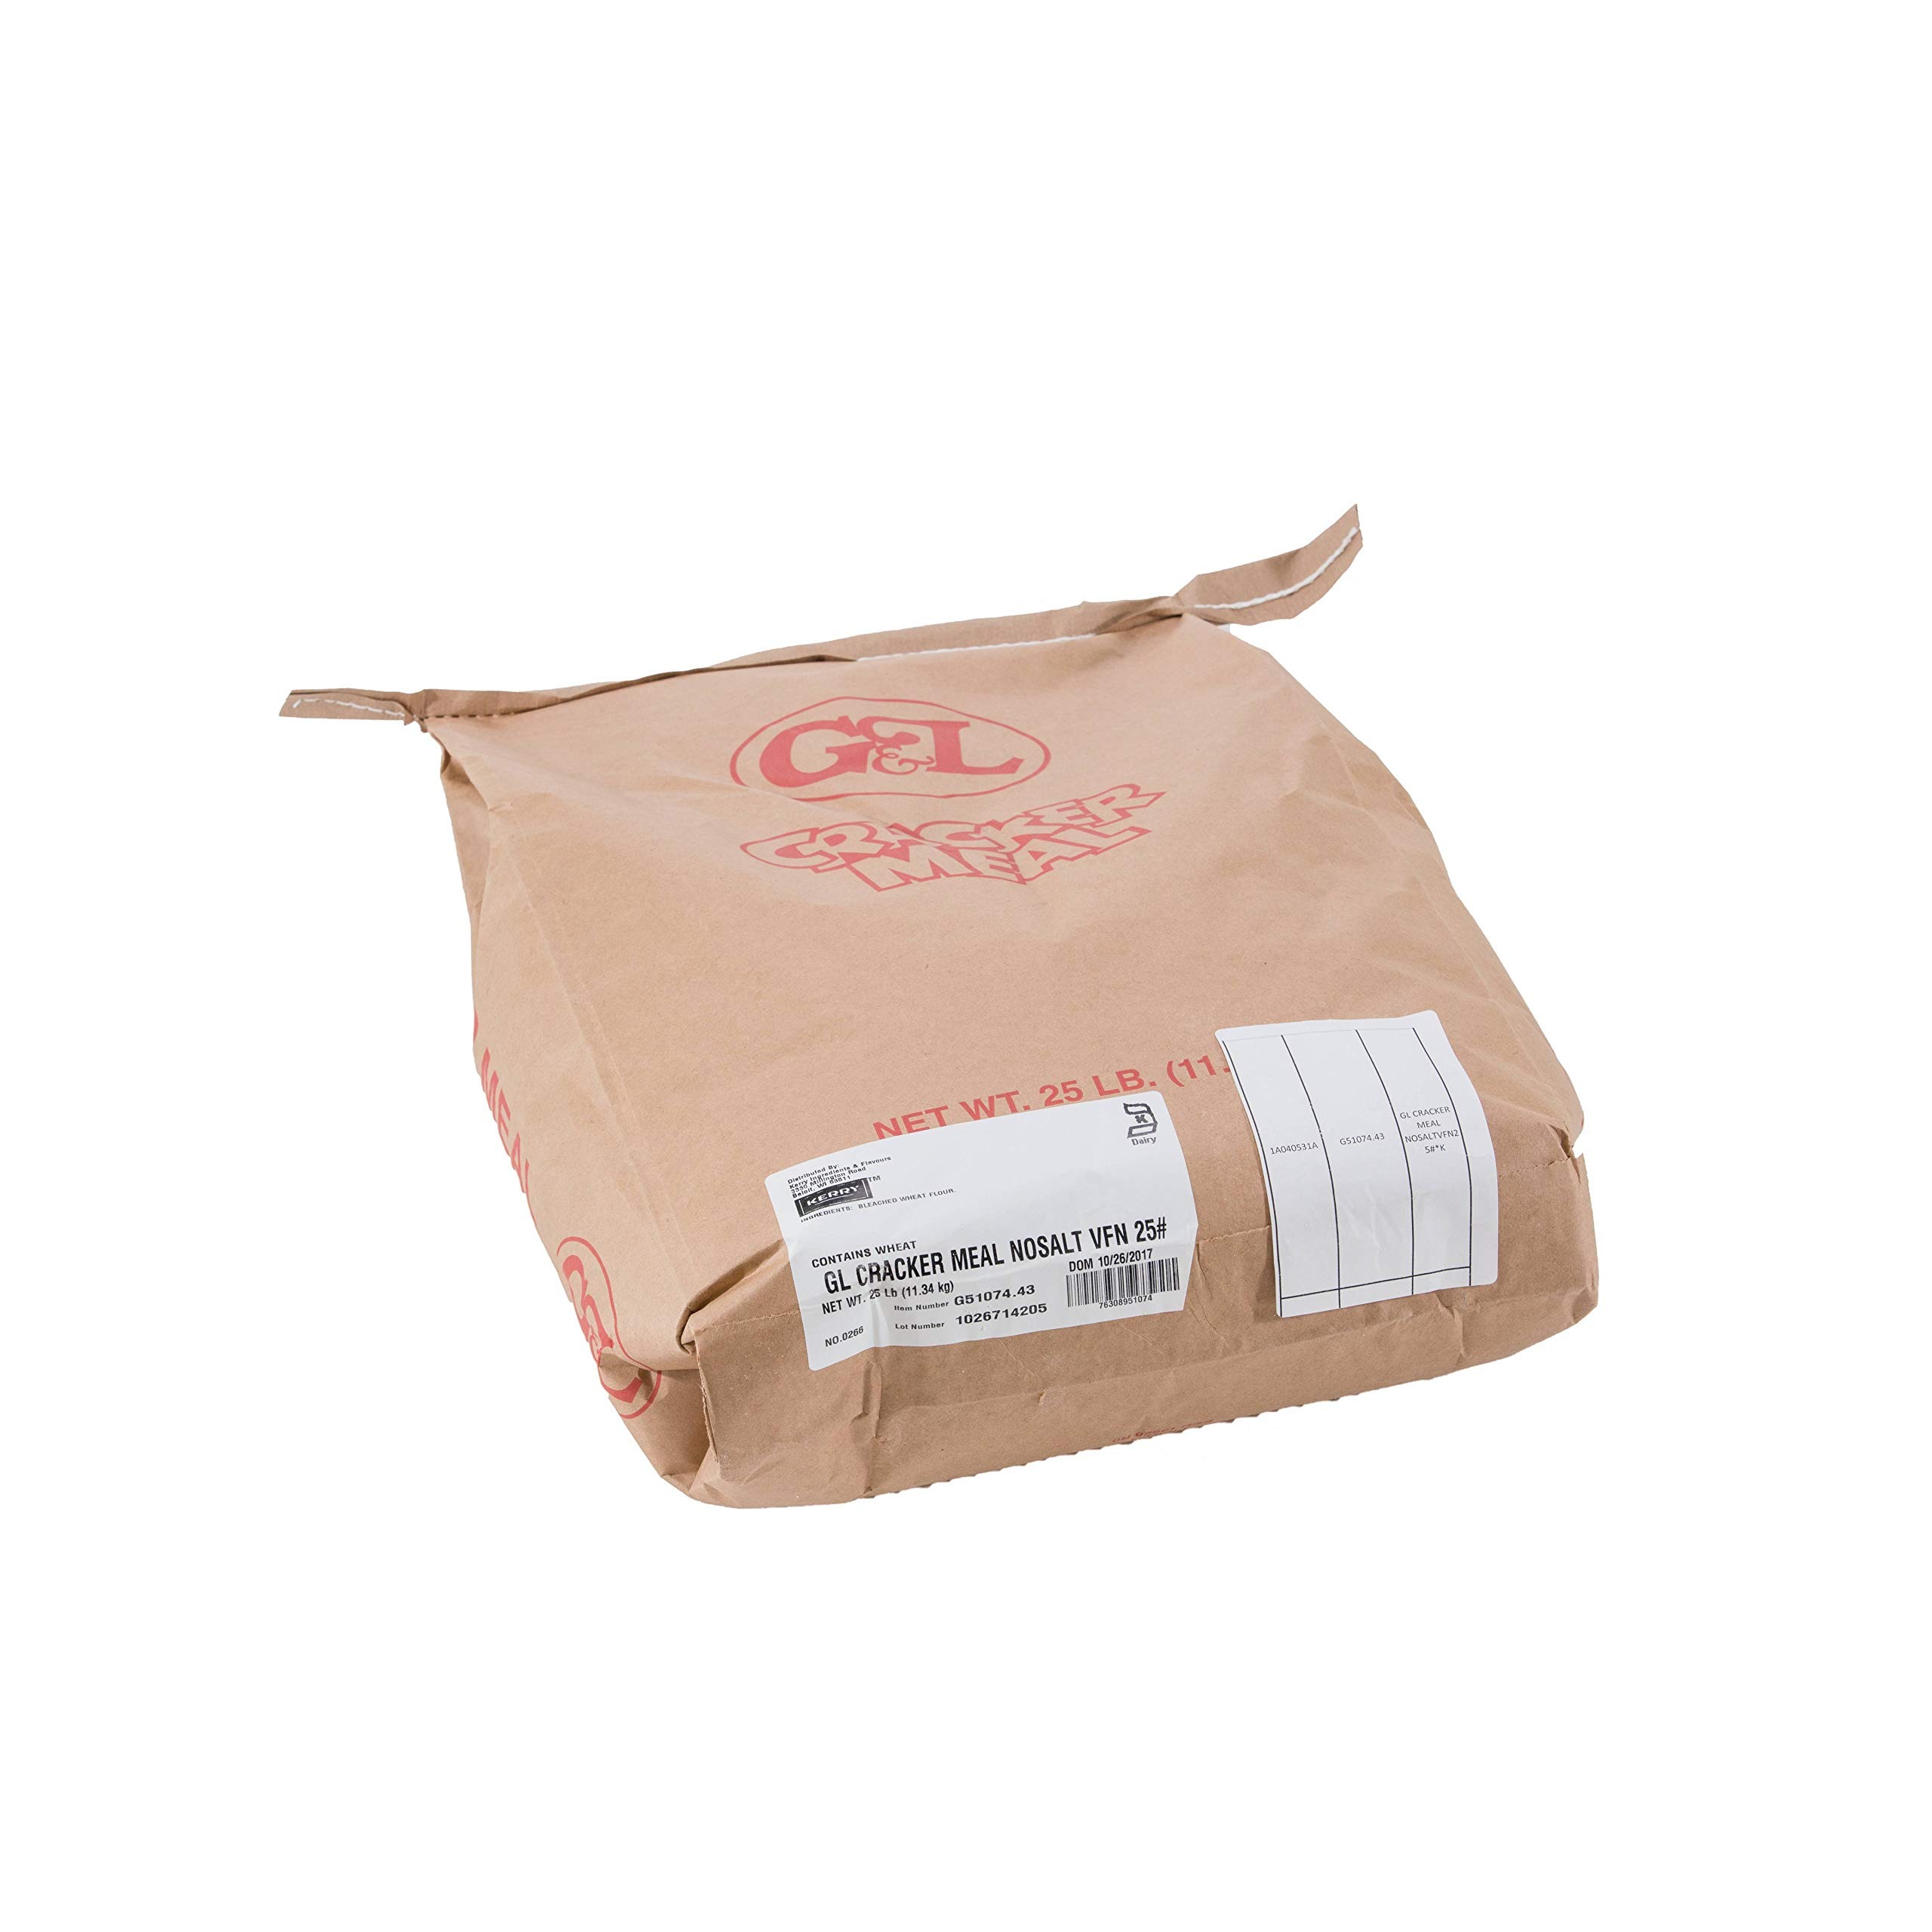
Item Name: Boylan Bottling Co Orange Soda, 12 Ounce -- 24 per case.
Value: 24.0
Unit: Count

Price: 31.99